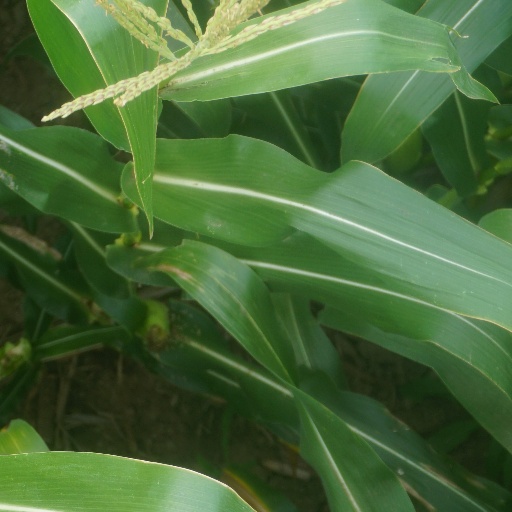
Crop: maize; corn